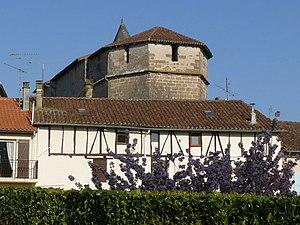
Eglise d'Ansac vue du pont sur la Vienne, Charente, France
Ansac-sur-Vienne est une commune du Sud-Ouest de la France, située dans le département de la Charente.
Cet article recense les monuments historiques de la Charente, en France.